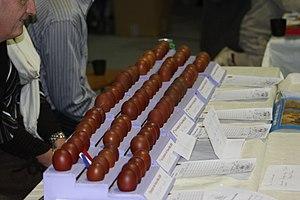
Exposition des oeufs de Marans - Metz (57) 2009
Le Marans-Club de France est un organisme d'intérêt général à but non lucratif créé en 1929 regroupant des éleveurs, des clubs ou des associations d'éleveurs, personnes morales, afin de promouvoir et sauvegarder la Marans, poule de race française également désignée Poule de Marans. Il est affilié à la Société centrale d'aviculture de France, reconnue d'utilité publique par décret ministériel du 16 juillet 1912, ainsi qu'à la Fédération française des clubs de volailles. intégrée dans la SCAF confédération.